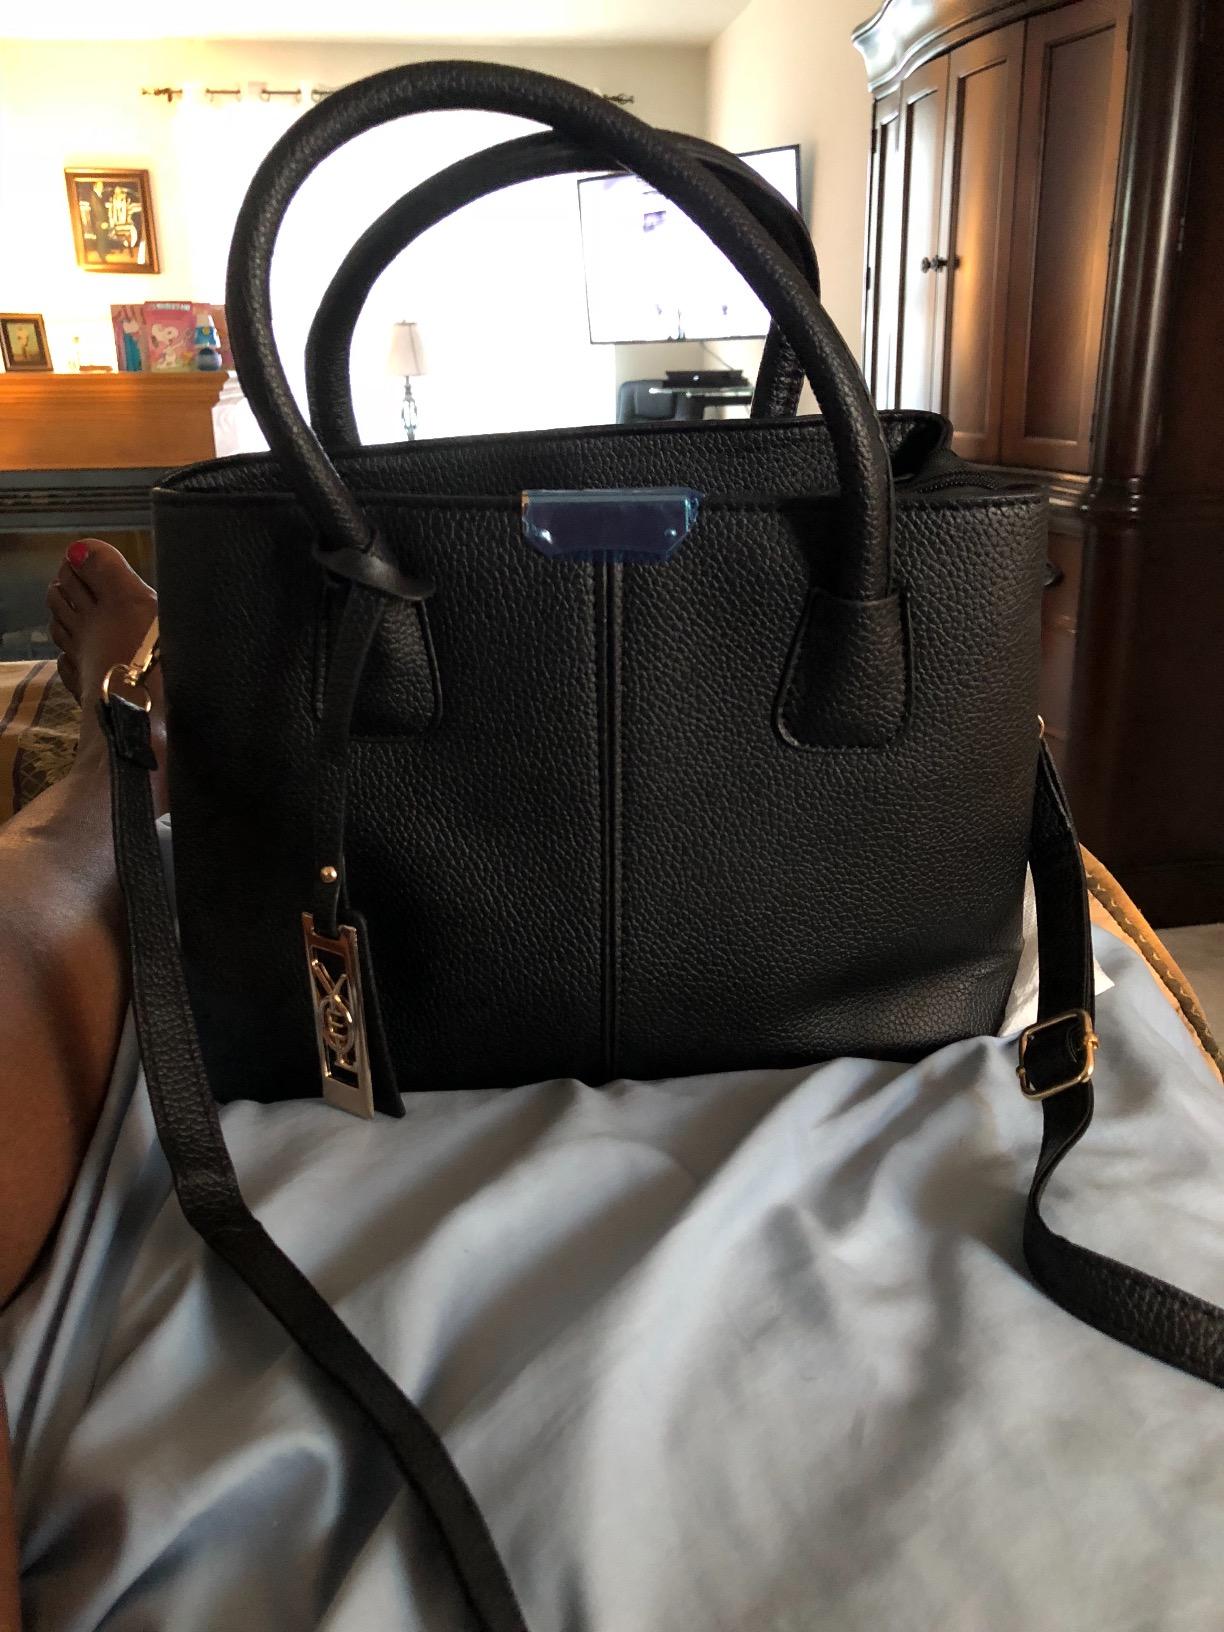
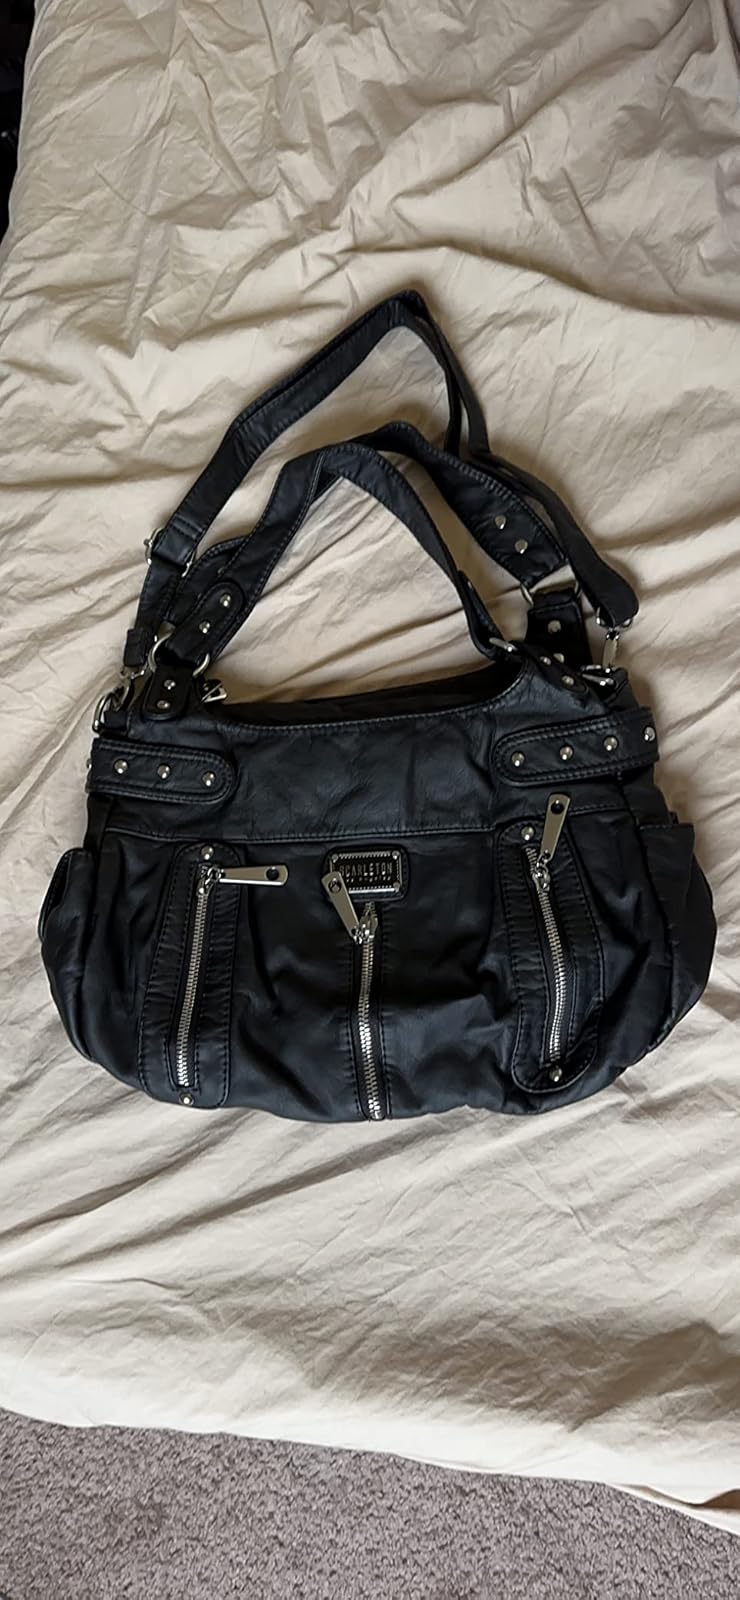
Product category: accessories_handbag
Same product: no